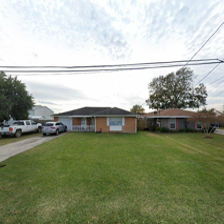
Label: streetView